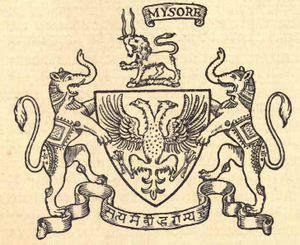
L’État de Mysore est un ancien État princier des Indes. Il aurait été fondé en 1399 dans les environs de la ville moderne de Mysore. L'État, dirigé par la dynastie des Wodeyar, était d'abord un vassal du royaume de Vijayanagara. Avec le déclin de ce dernier, Mysore devient indépendant.